Johnstone railway station

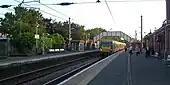
Johnstone station in June 2007

Monday to Friday there were two trains per hour to Ayr (one being limited stop), some of which were extended to Girvan and Stranraer Harbour. There was one train per hour to Largs. Additional trains ran to Ardrossan Winton Pier to connect with the ferry to Brodick.